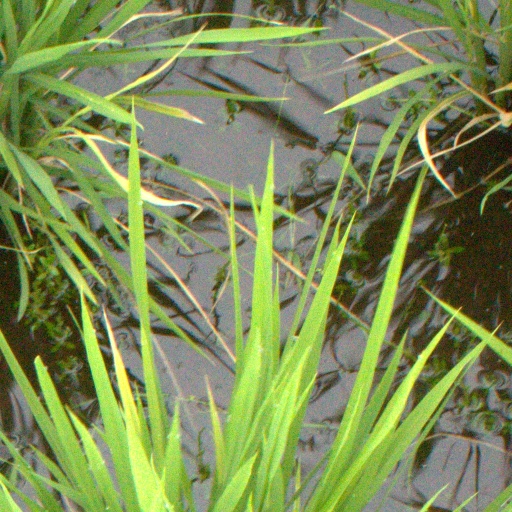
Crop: rice